Newton County Courthouse (Texas)

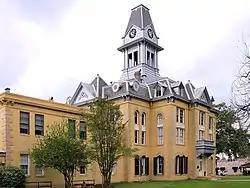

Newton County Courthouse is a historic courthouse in Newton, Texas. It is listed on the National Register of Historic Places.